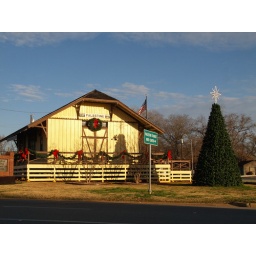
Palestine Texas Old Historic Small Town in 2011 Rail road train depot  Roads Building Signs Architecture